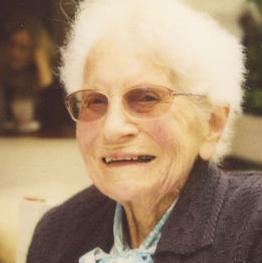
Age: 94